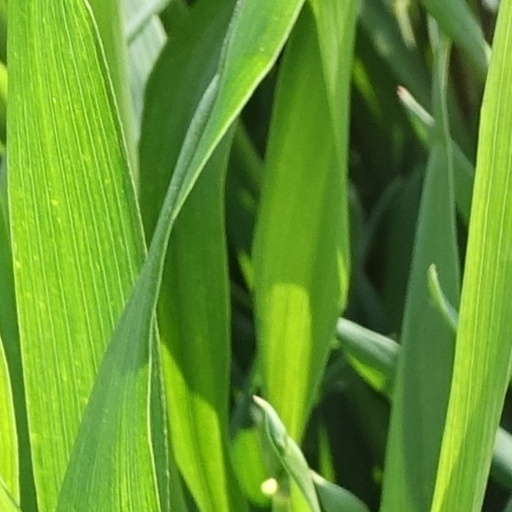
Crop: wheat